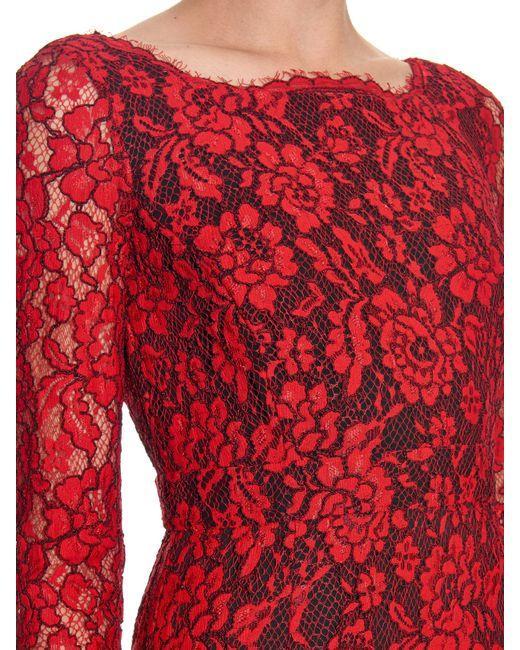
Rotes Spitzenkleid mit Netz- und Blumenmustern.